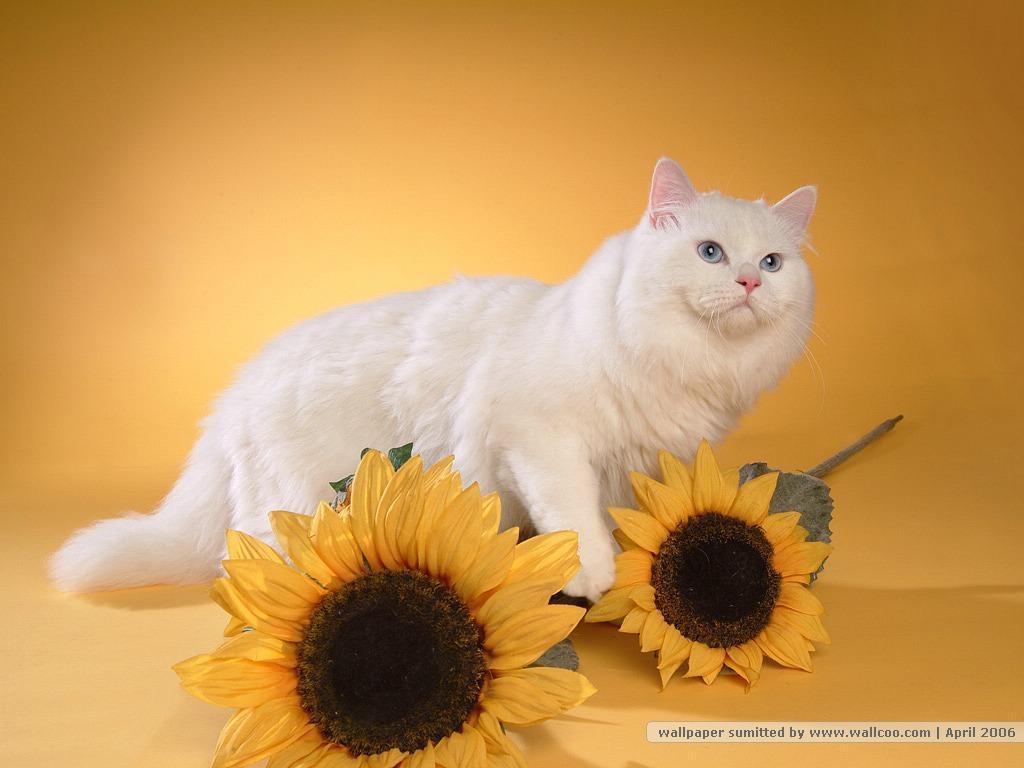
Persian